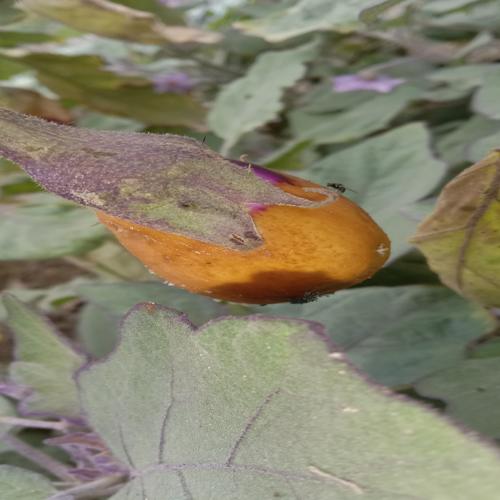
Label: Wet Rot